Erketu

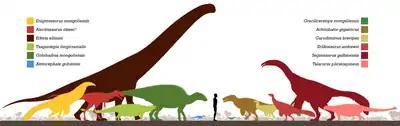
"Erketu" compared to the known Dinosauria of the Bayan Shireh Formation ("Erketu" in brown, third from left)

The remains of "Erketu" are attributed to the Bayan Shireh Formation, which is believed to have been dominated by fluvial and lacustrine environments, such as large meanders and lakes but also a notorious semi-arid climate. The age is estimated to be around 95.9 ± 6.0 million to 89.6 ± 4.0 million years ago, Cenomanian to Coniacian stages. Here, "Erketu" lived alongside diverse dinosaur fauna, such as the theropods "Achillobator" and "Khankhuuluu", the abundant hadrosauroid "Gobihadros", heavy armored ankylosaurs "Talarurus" and "Tsagantegia", and the well-known therizinosaurs "Erlikosaurus" and "Segnosaurus". The locality of "Erketu" has also yielded an indeterminate/unnamed titanosaur and very abundant fossilized fruits. Some ecological niches were filled by several dinosaurs, such as the browsers "Erlikosaurus", "Segnosaurus" and "Tsagantegia"; in contrast, "Talarurus" was a grazer. "Erketu" in the other hand, due to its very long neck, was likely a high browser.